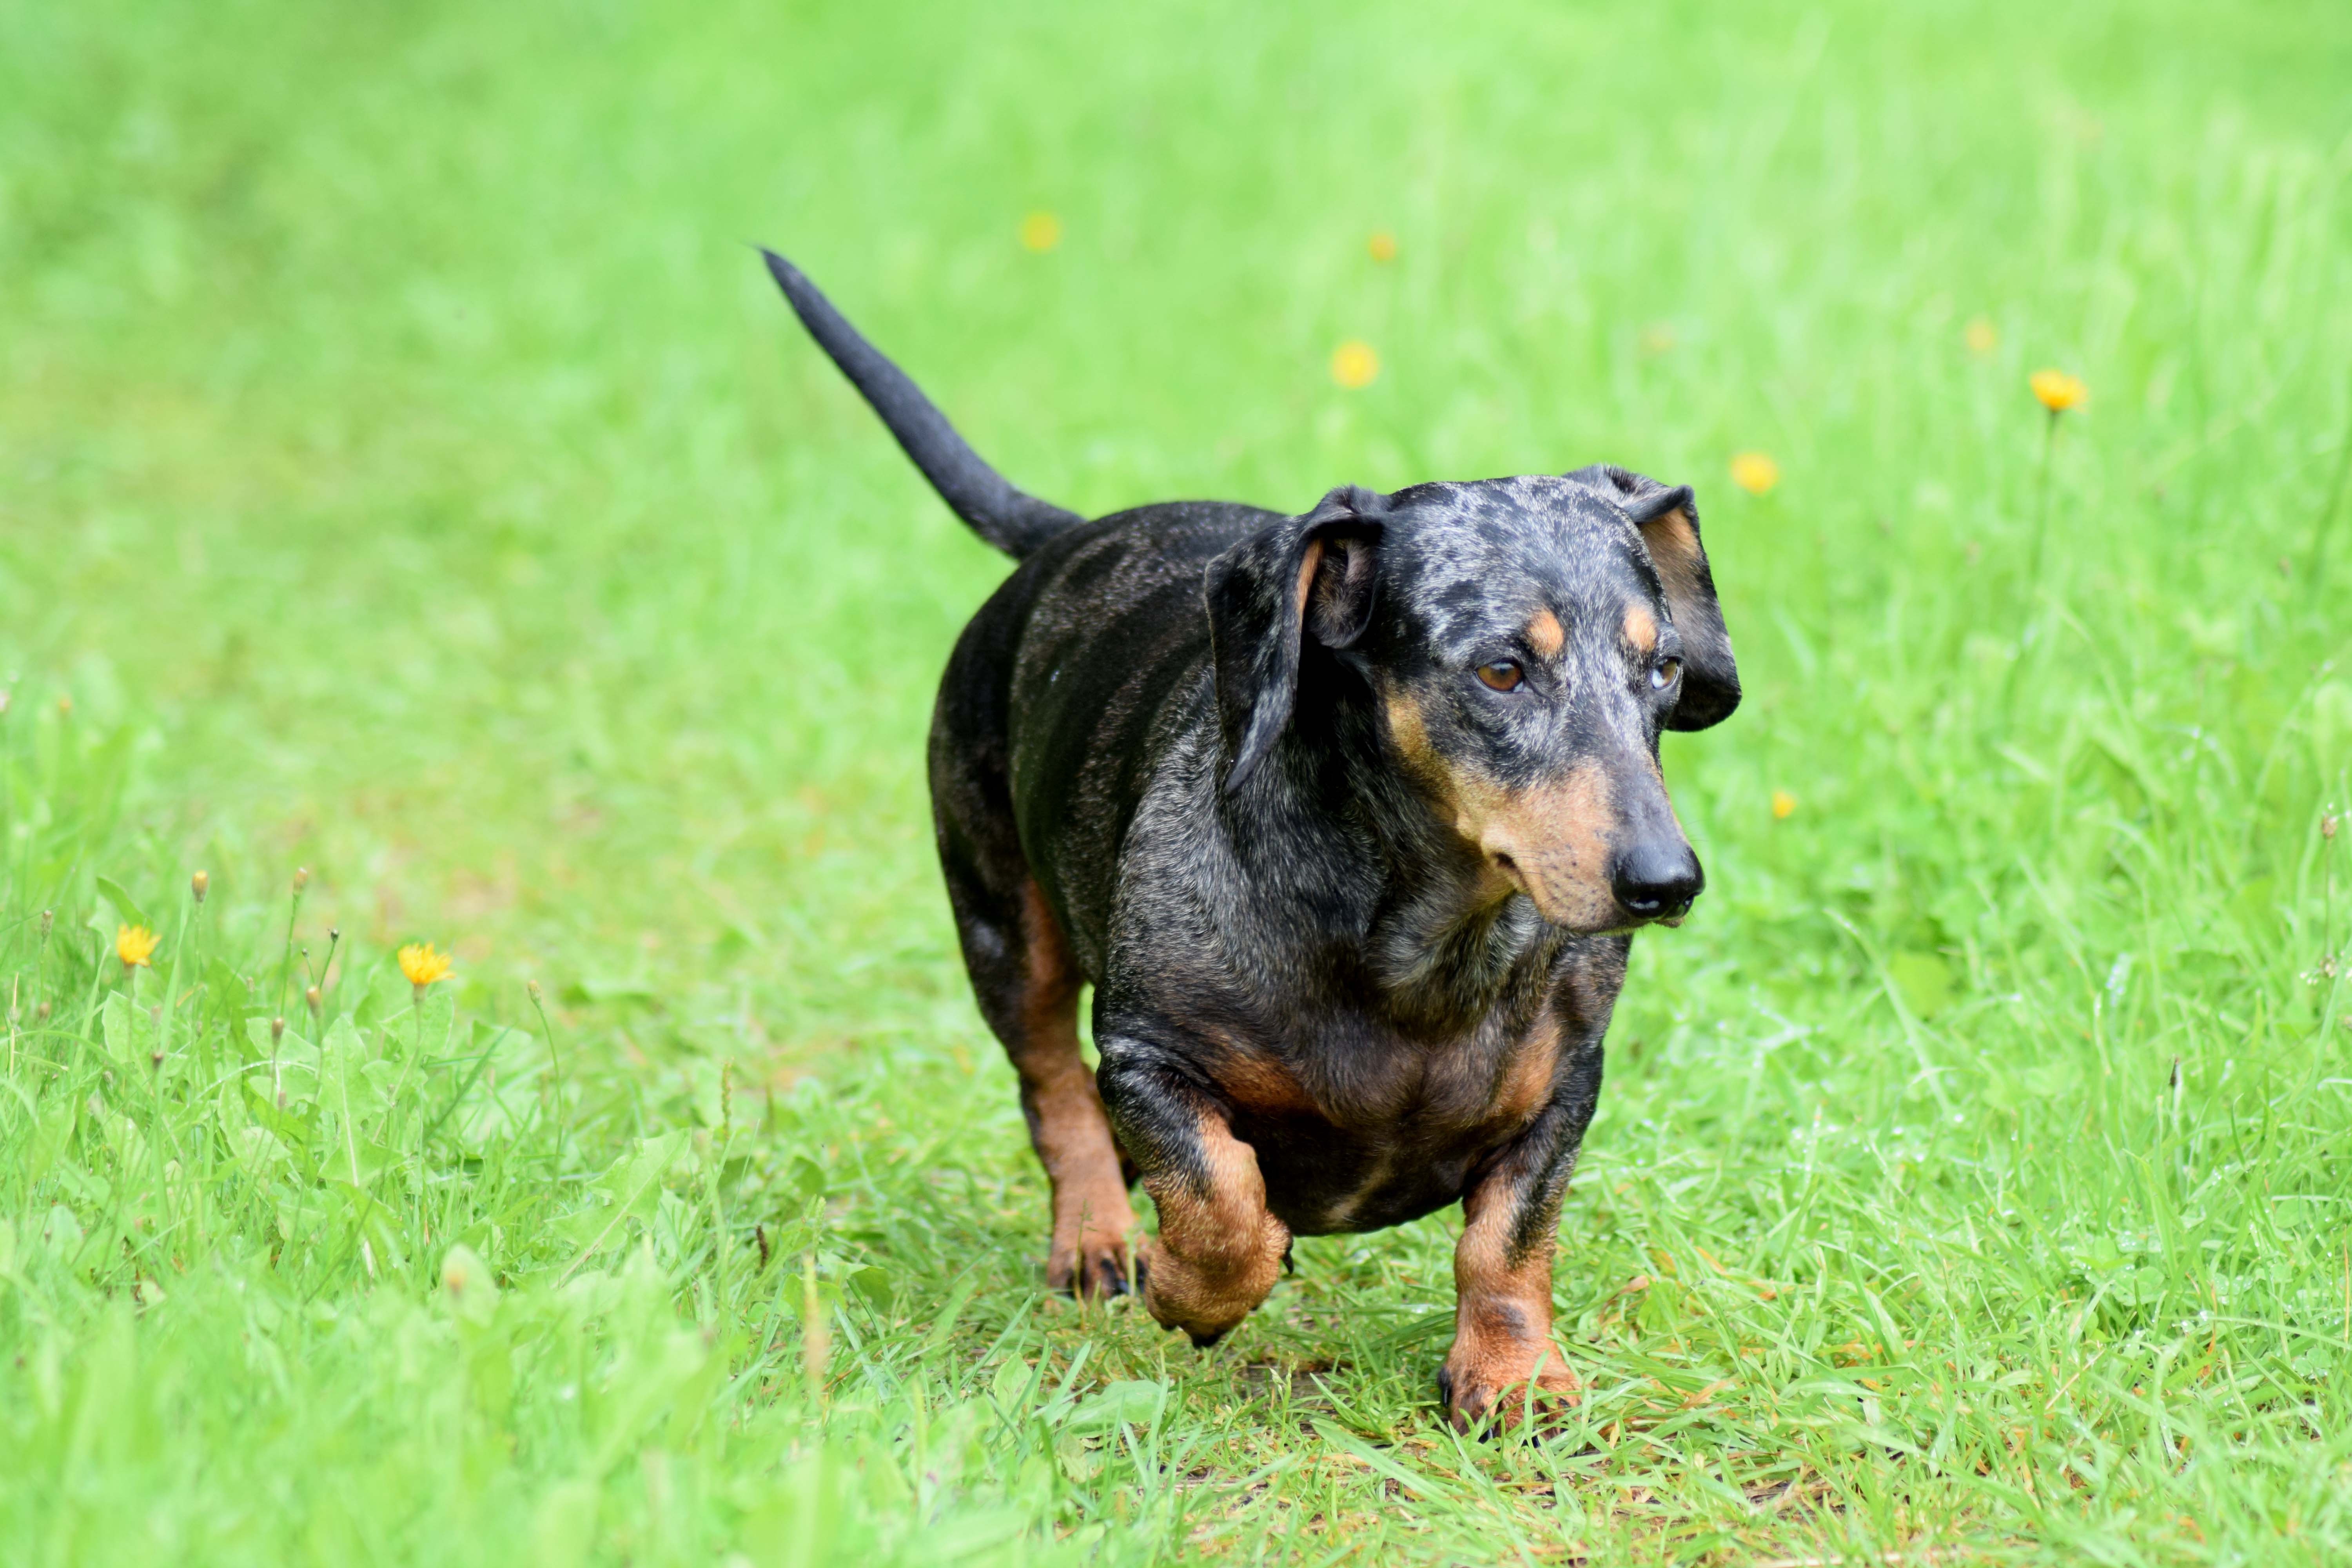
outdoor, dog, cute, canine, pet, mammal, hound, sausage, vertebrate, dog breed, merle, breed, pup, doggy, companion, dachshund, wiener, pedigree, wiener dog, blue merle, dog like mammal, carnivoran, austrian black and tan hound, polish hunting dog, transylvanian hound, jagdterrier